Toyota Camry (XV40)

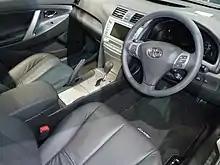
Interior (facelift)

For the facelifted version that debuted at the January 2009 North American International Auto Show, Toyota worked to better differentiate the styling of the hybrid away from the rest of the Camry range. This was achieved by fitting a distinct front fascia with a large, central air dam, vertically slotted fog lamps, and a single-blade grille. From the rear, the tail lamps abstain from the primarily red lens inserts fitted previously, to predominantly clear lenses, while the interior receives a newly designed fuel economy gauge. The design registrations for the facelifted Camry Hybrid, noting changes made to the original were filed on 19 December 2008 at the US Patent and Trademark Office.